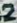
Number: 2